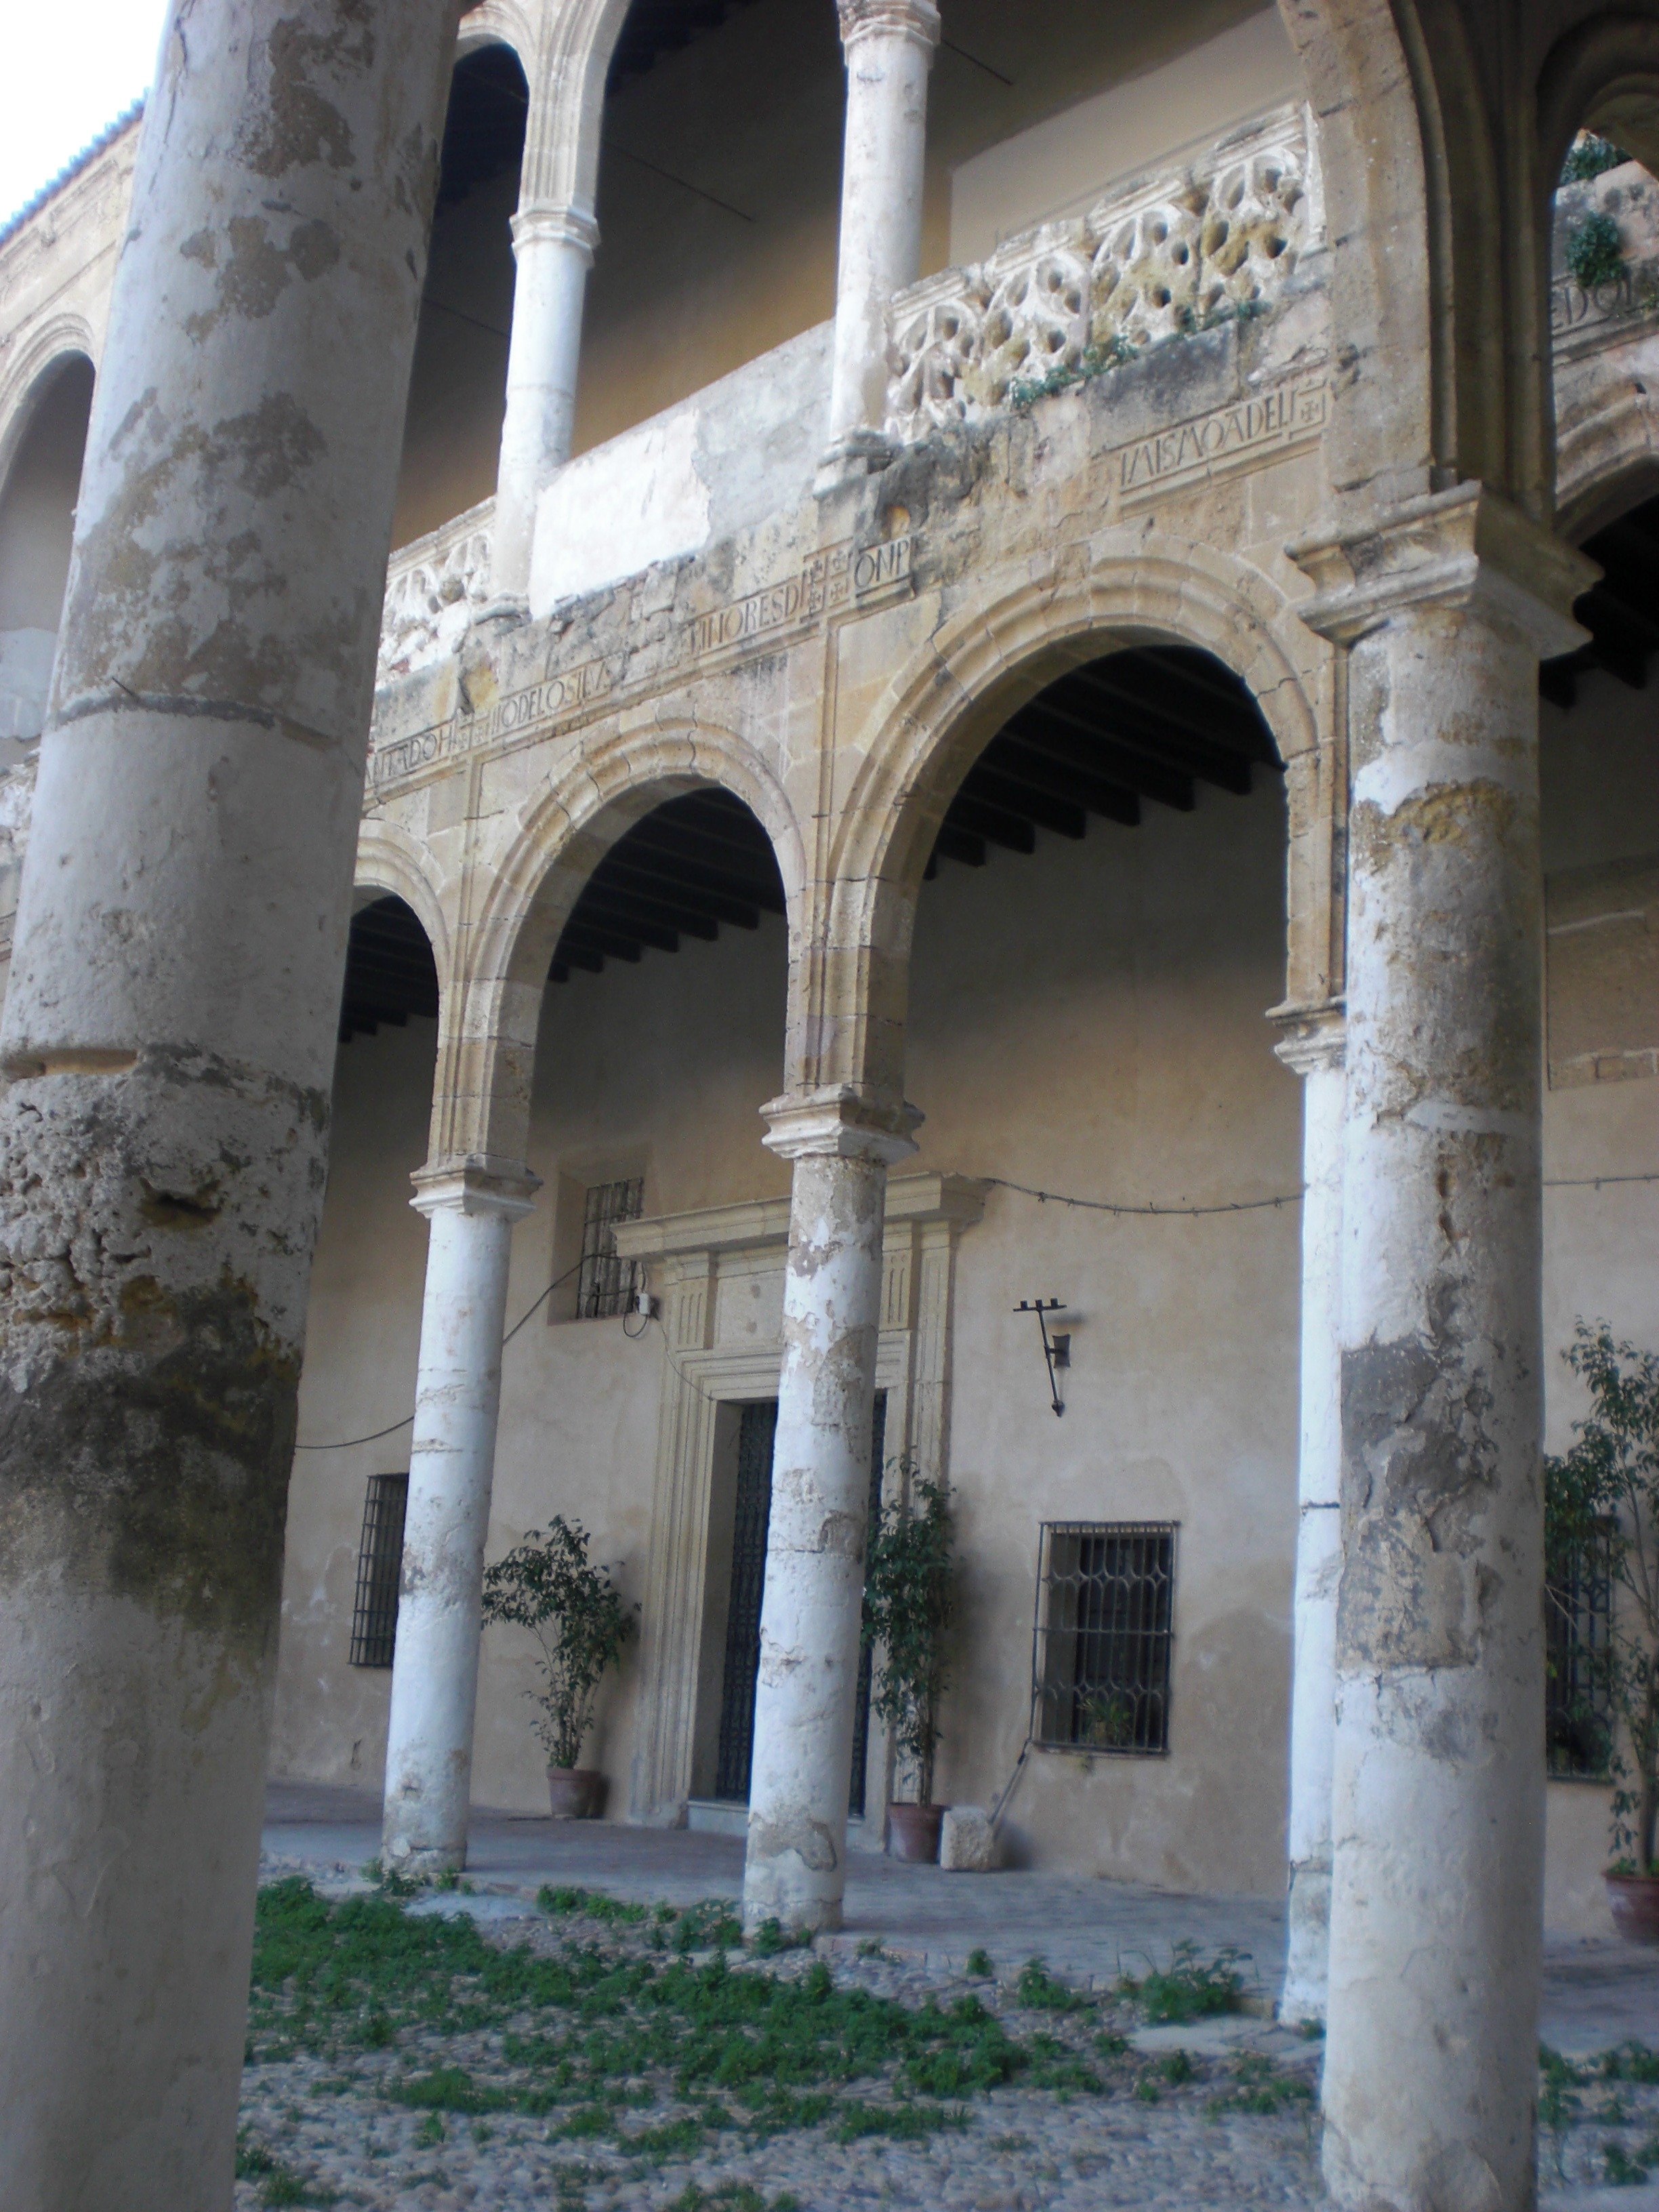
architecture, structure, building, palace, monument, arch, column, place of worship, art, temple, ruins, arches, monastery, cloister, ancient history, ancient roman architecture